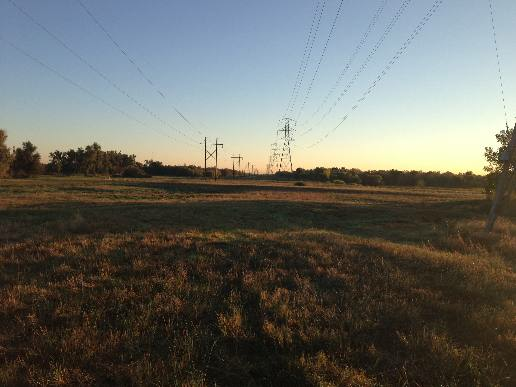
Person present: No